Voigtländer Vito

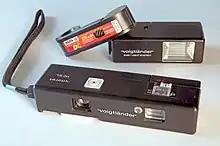
"Vitoret 110 EL" with matching electronic flash

After Zeiss Ikon ceased camera production in 1971, the Voigtländer brand was acquired by Rollei, who produced a line of 110 film cameras as the Vitoret 110 and Vitoret 110 EL in Singapore. The camera was available with ("EL") and without a matching "Easy Light System" electronic flash unit.